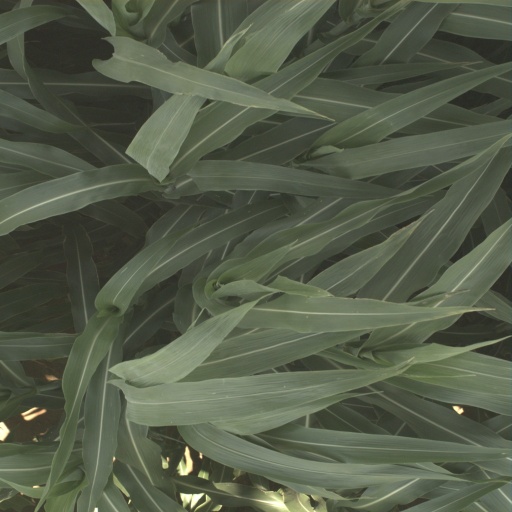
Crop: sorghum